Julie Zhuo

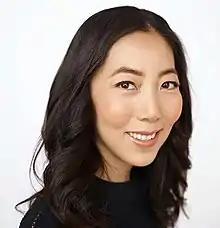
Julie Zhuo

Julie Zhuo is a Chinese-American businesswoman and computer scientist. She was the vice president of product design at Facebook and now co-founder at Sundial. Zhuo is the author of "The Making of a Manager" (2019).